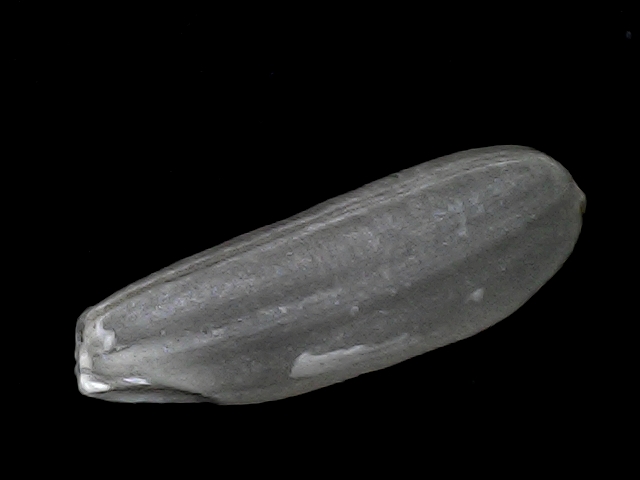
Rice variety: BD30